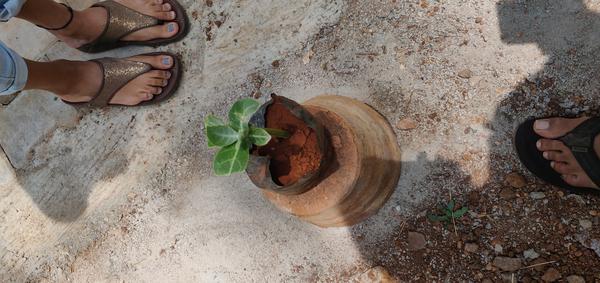
Plant: Ekka